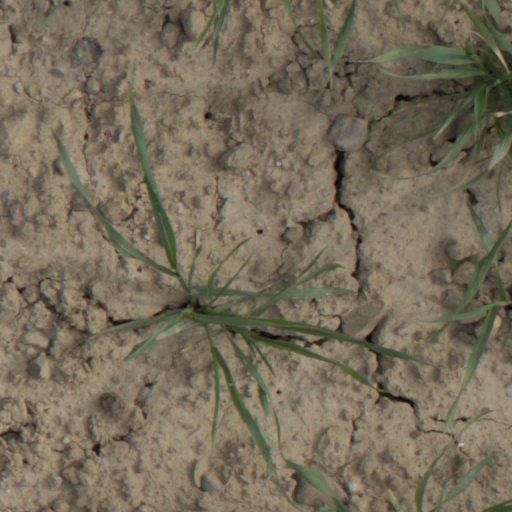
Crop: wheat